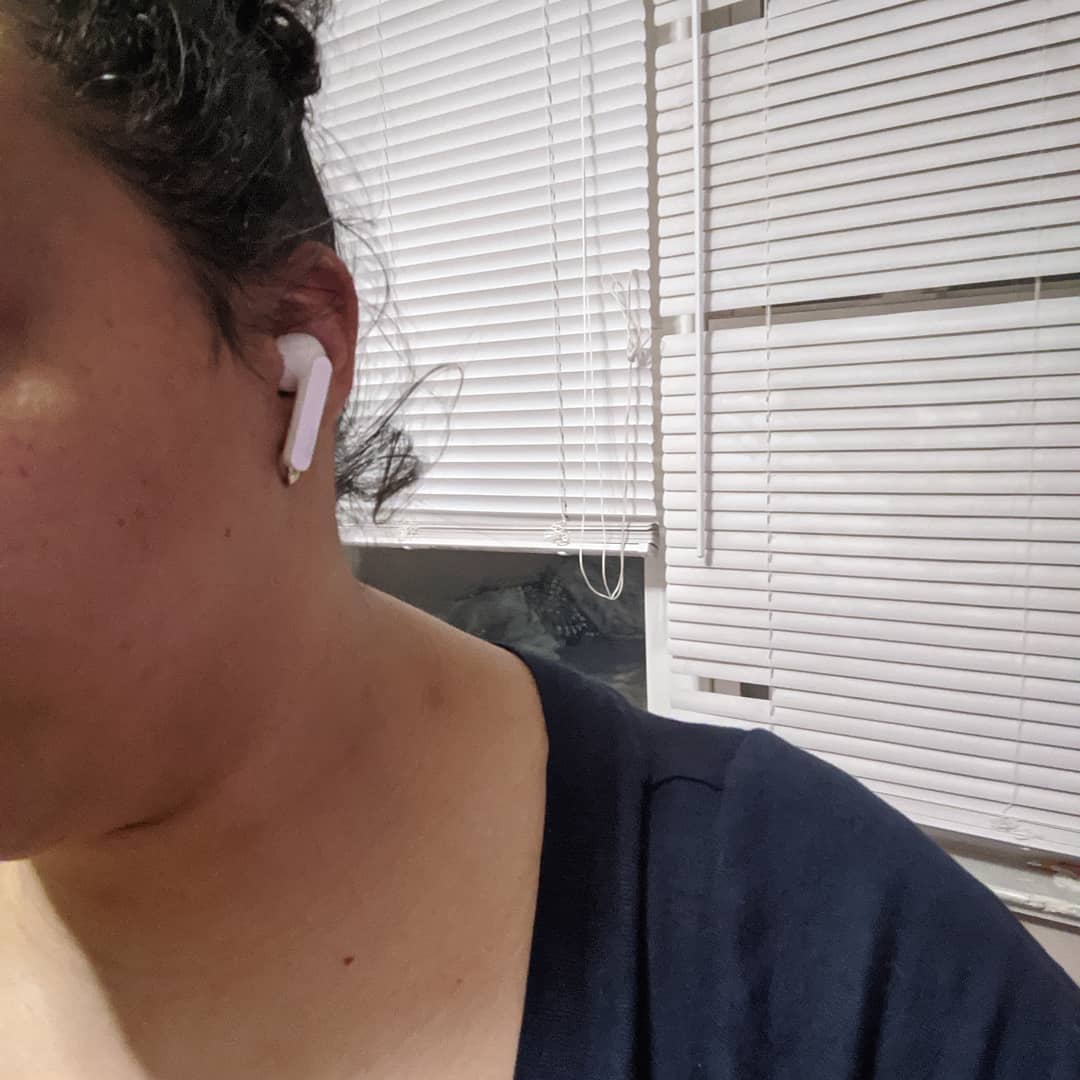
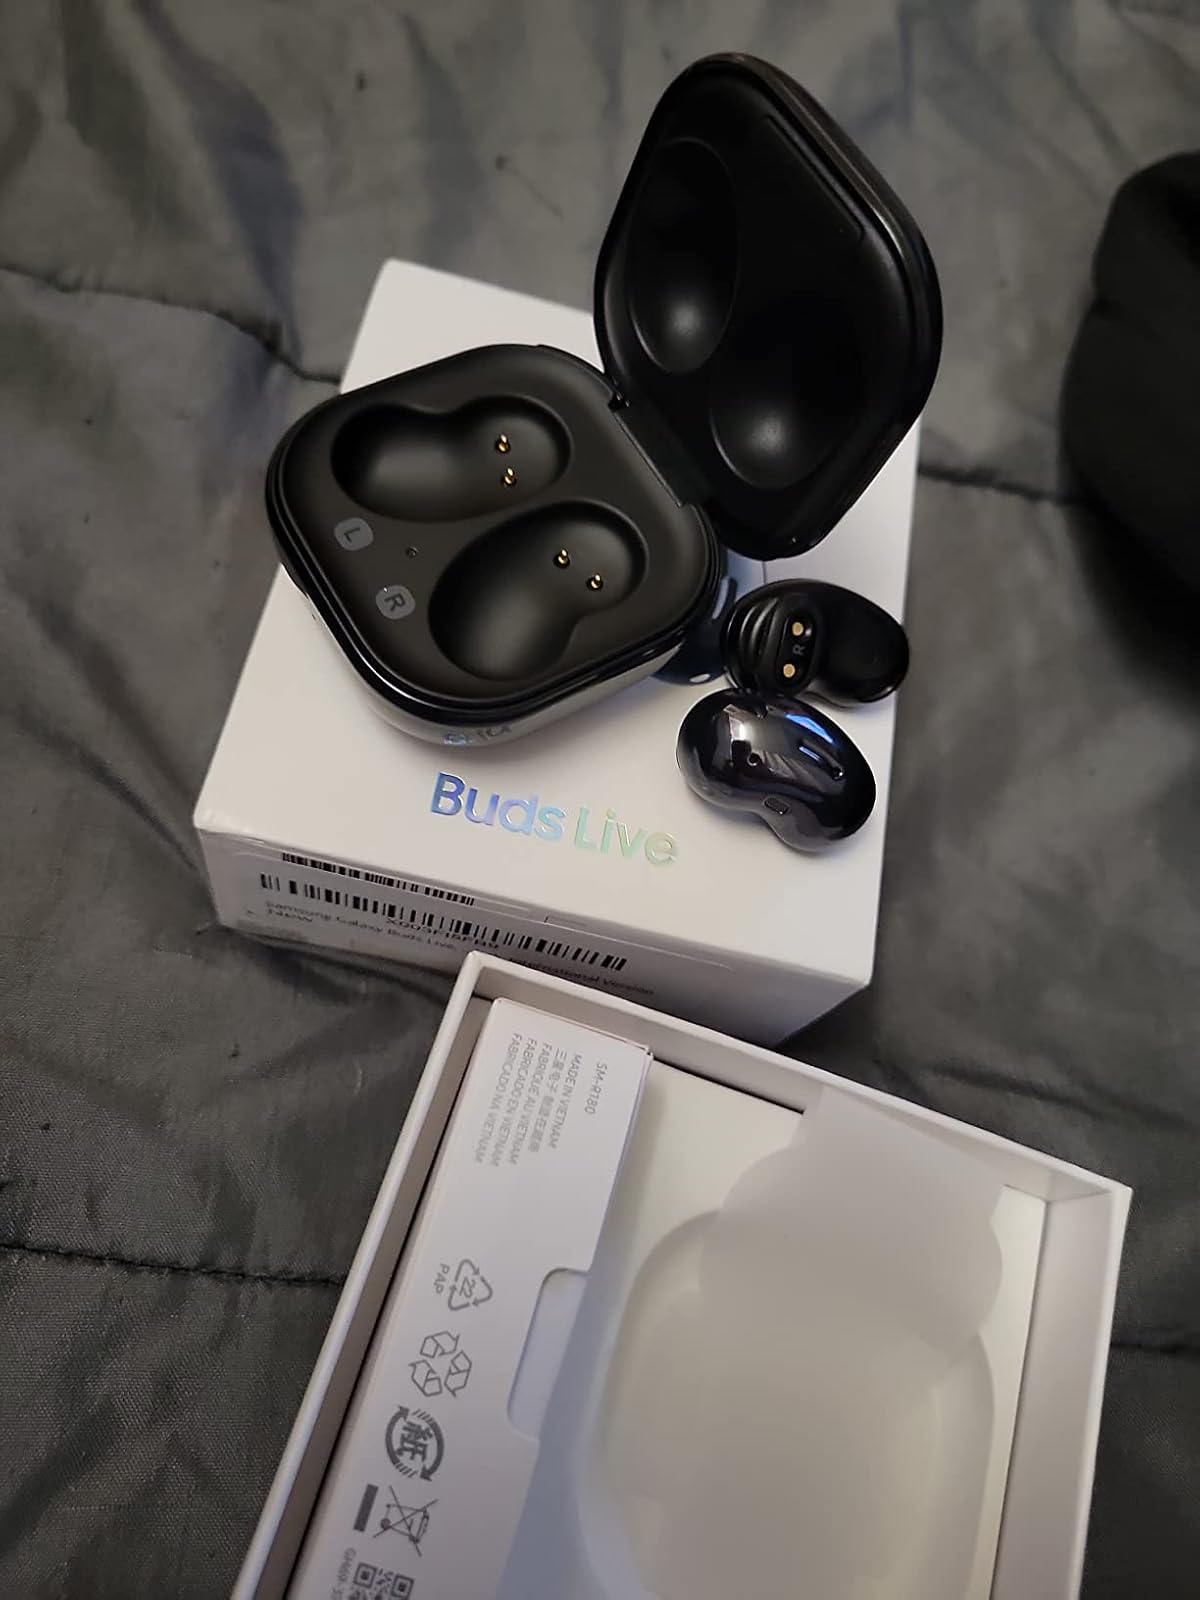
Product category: earbuds
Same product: no